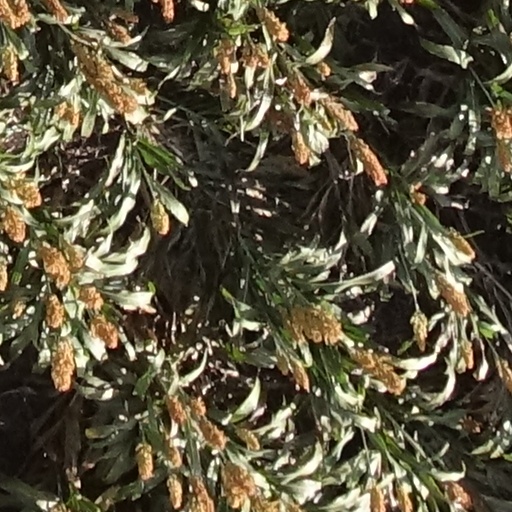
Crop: sorghum